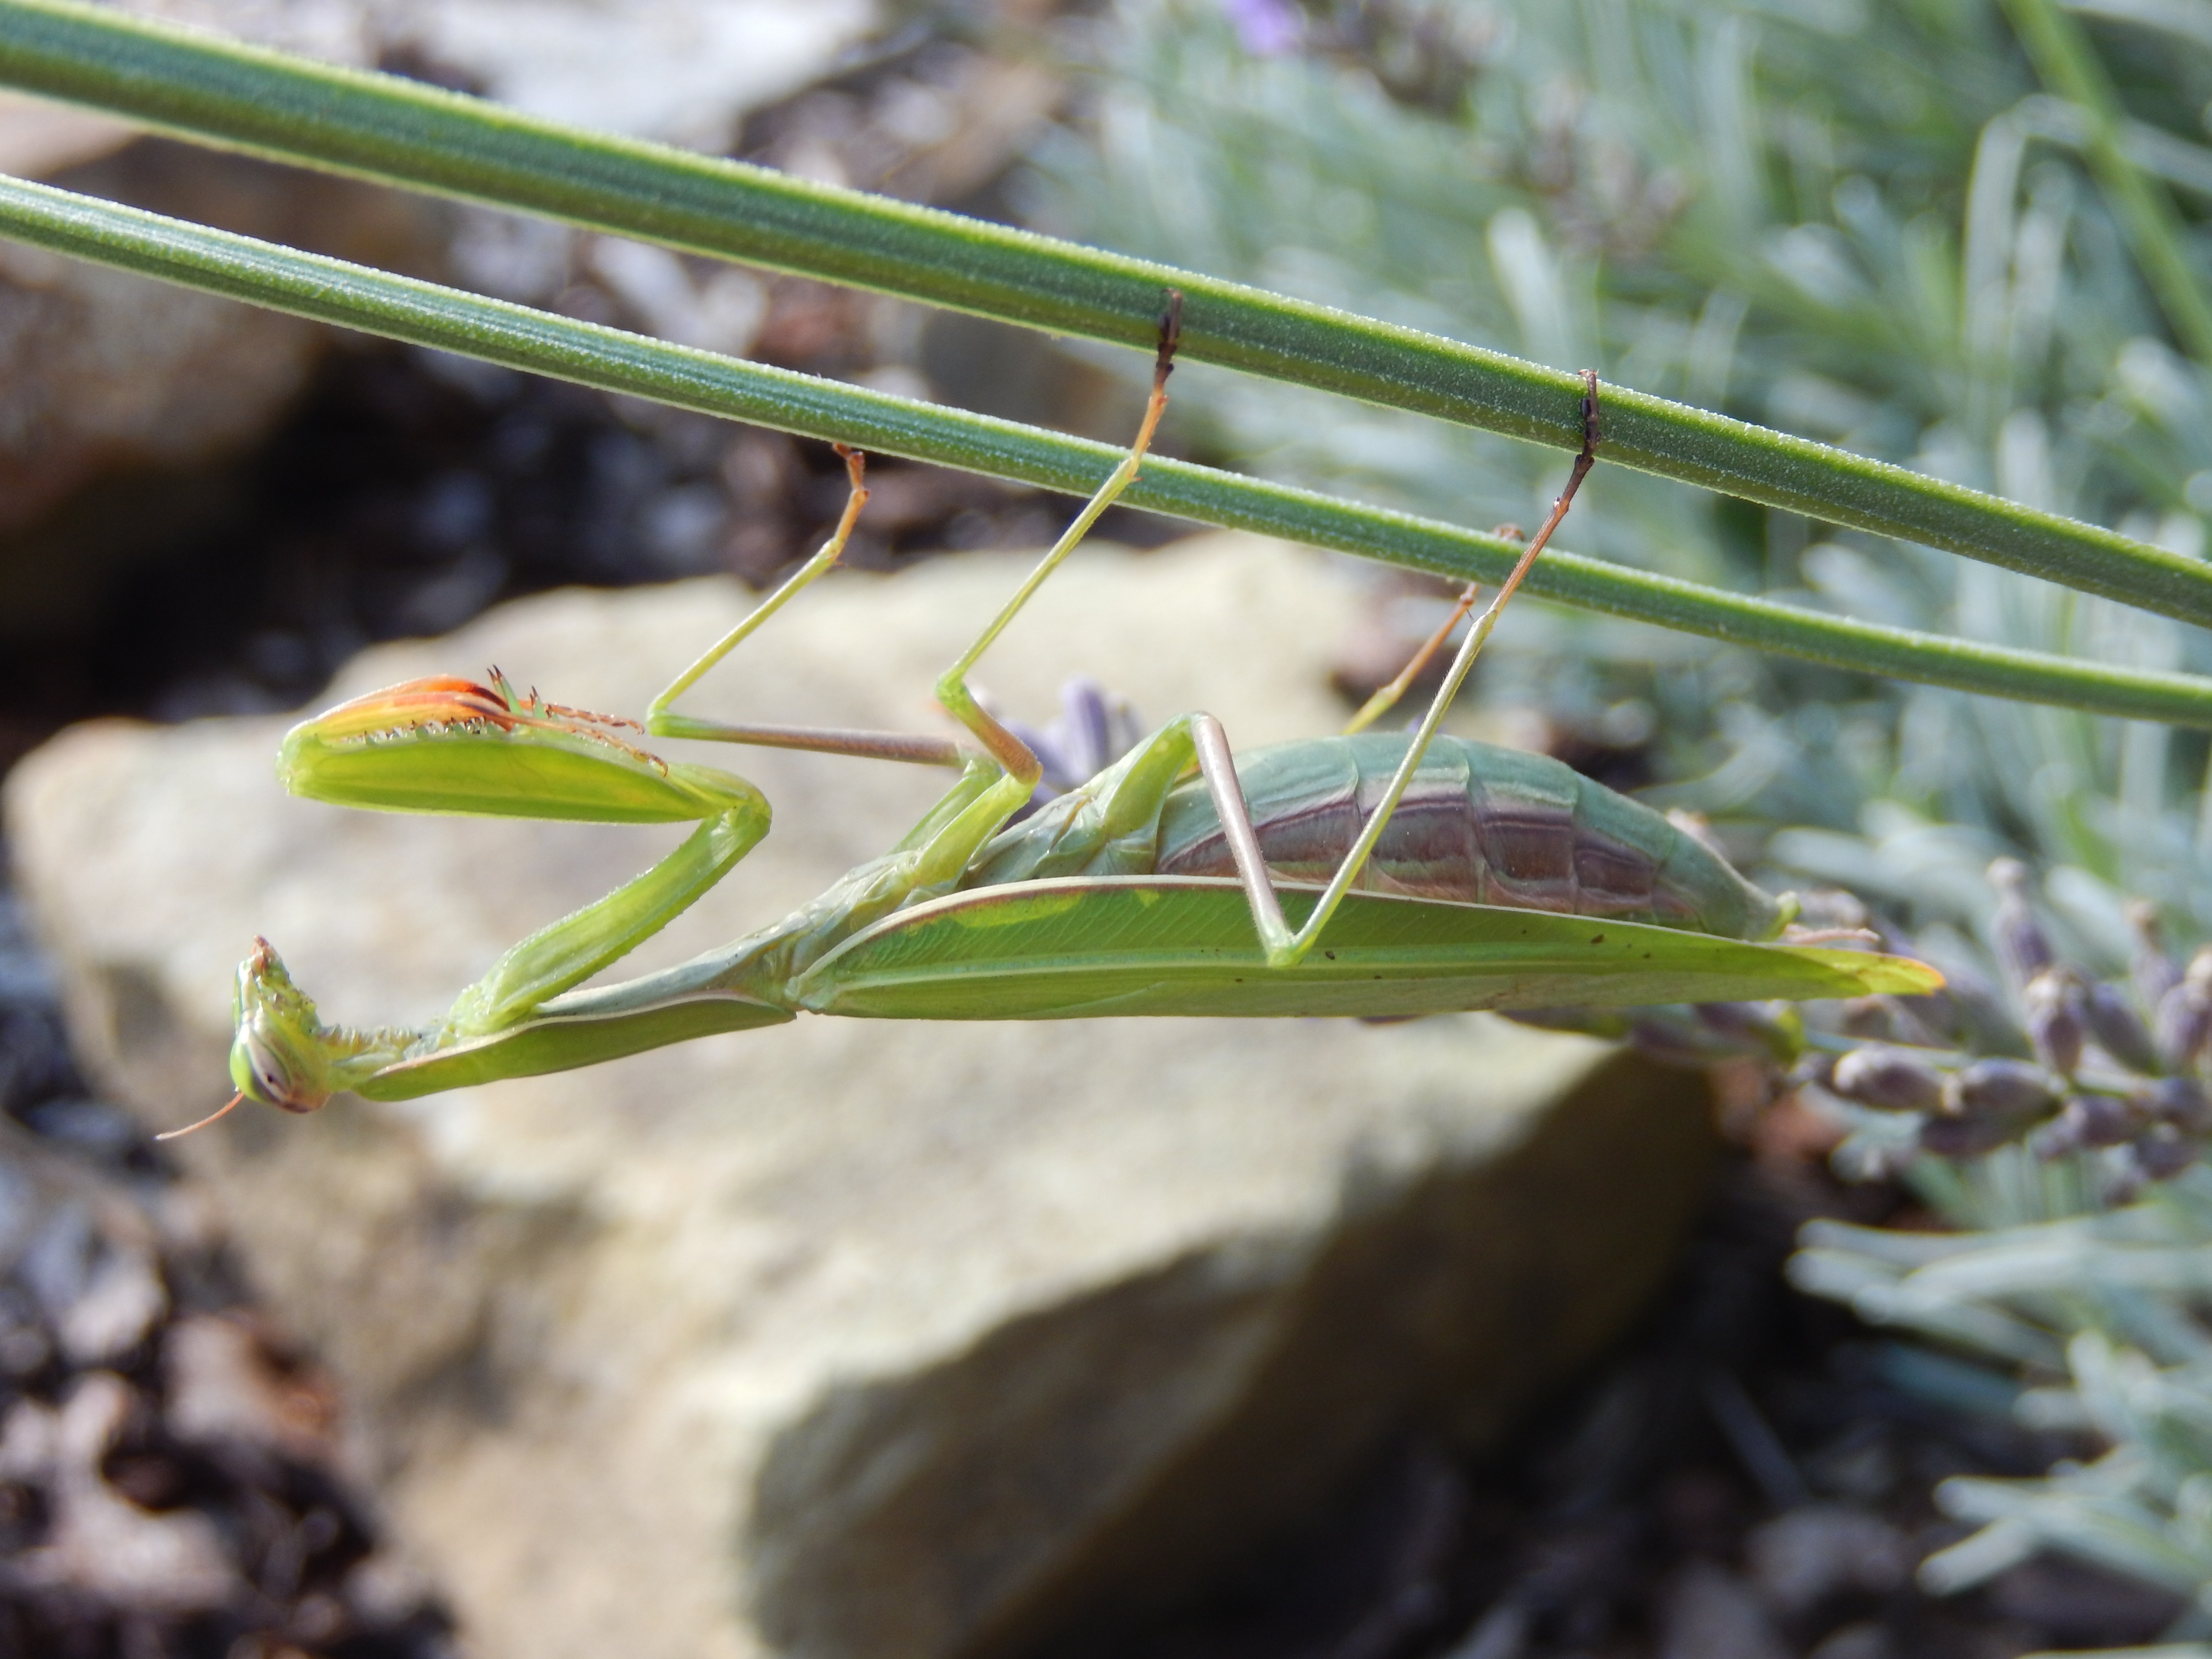
nature, grass, branch, leaf, flower, wildlife, green, insect, botany, flora, fauna, invertebrate, close up, mantis, macro photography, mantis religiosa, plant stem